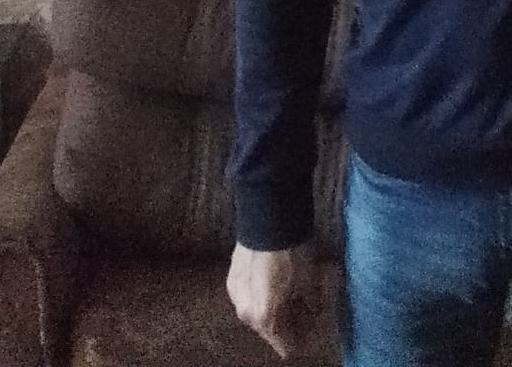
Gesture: no_gesture